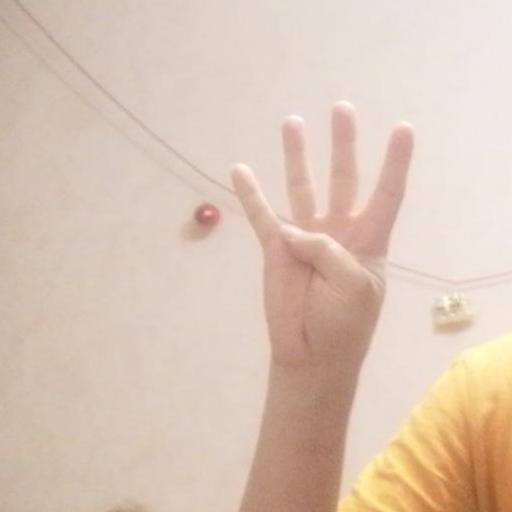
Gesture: four